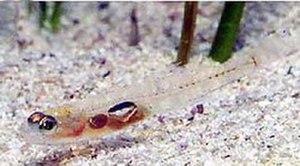
Pomatoschistus est un genre de poissons de la famille des Gobiidae.